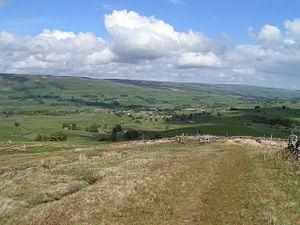
Le Wensleydale est une vallée du Yorkshire du Nord, en Angleterre. Elle appartient aux Yorkshire Dales. Contrairement aux autres dales, elle ne tire pas son nom de l'Ure, la rivière qui la traverse, mais du village de Wensley.